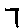
Label: 7